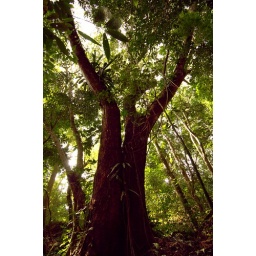
Hiking up Mayfield Falls in the mountains on the western half of Jamaica, this tree caught my eye.